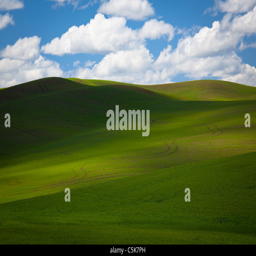
landscape in the agricultural area